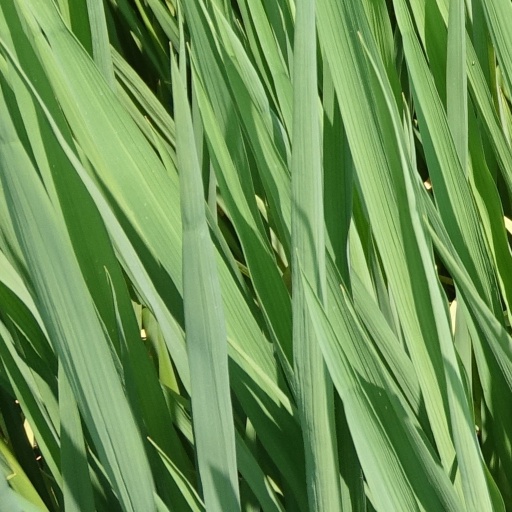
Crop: rice